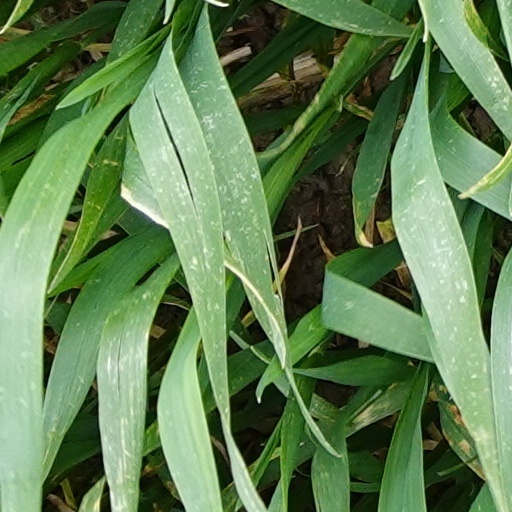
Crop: wheat